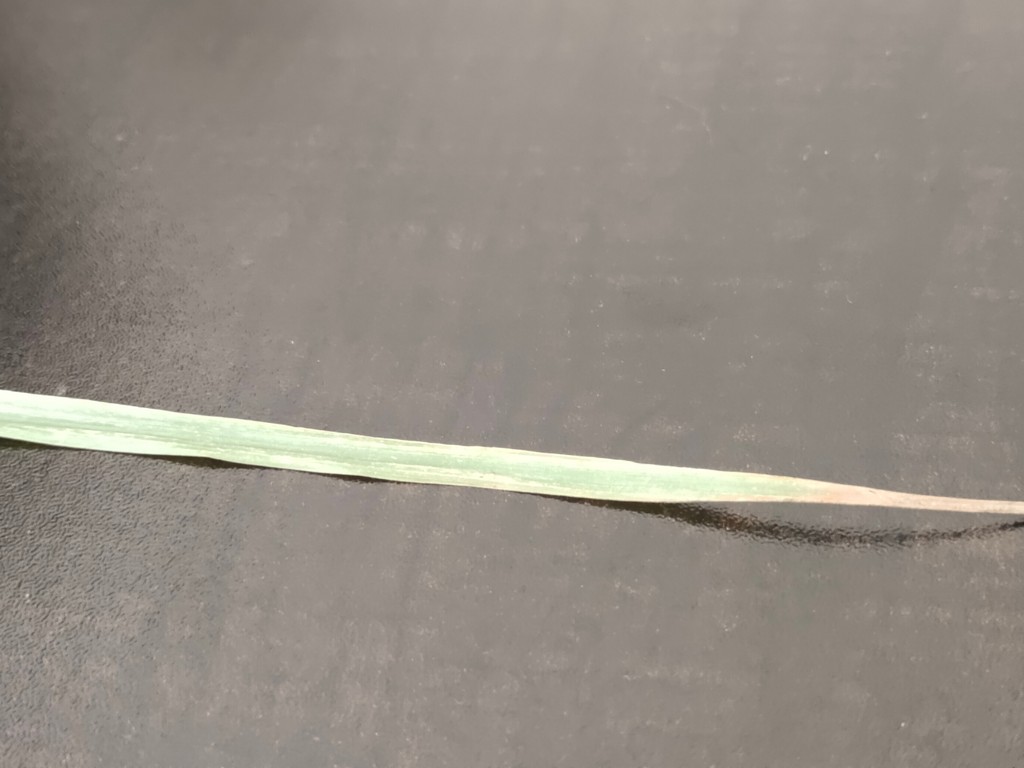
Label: Unhealthy